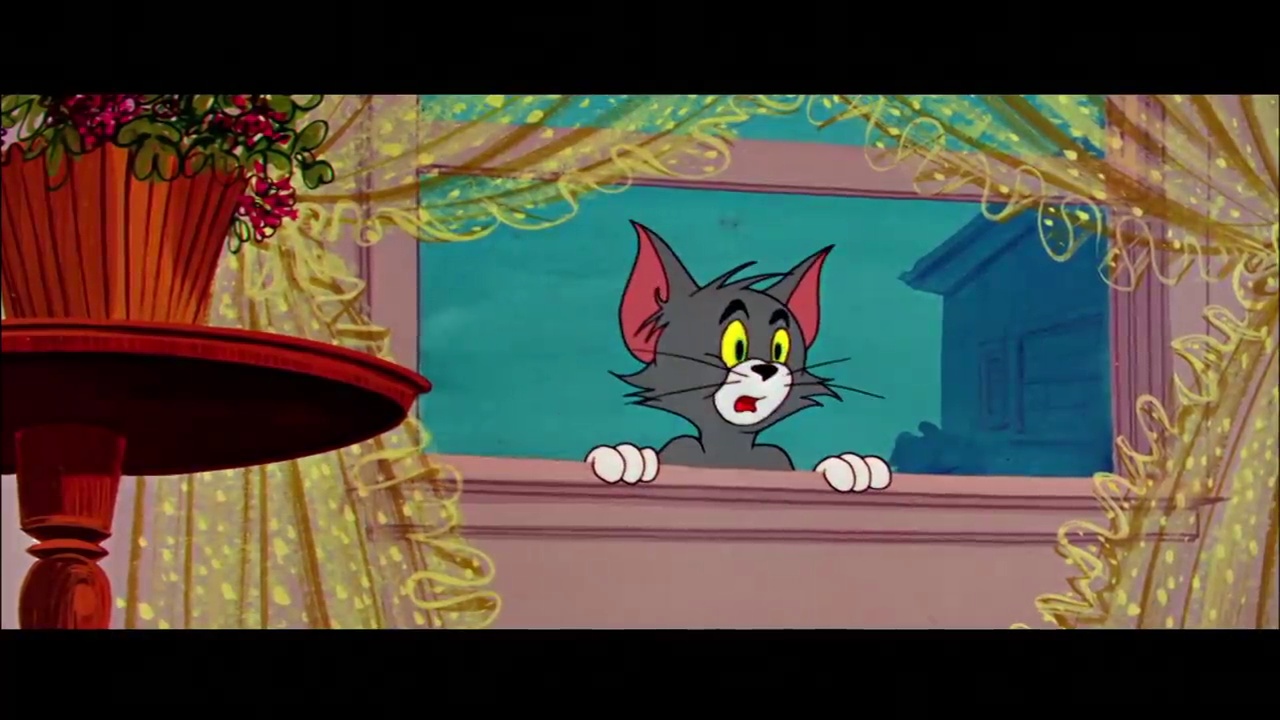
Portrait style: Cartoon Portrait